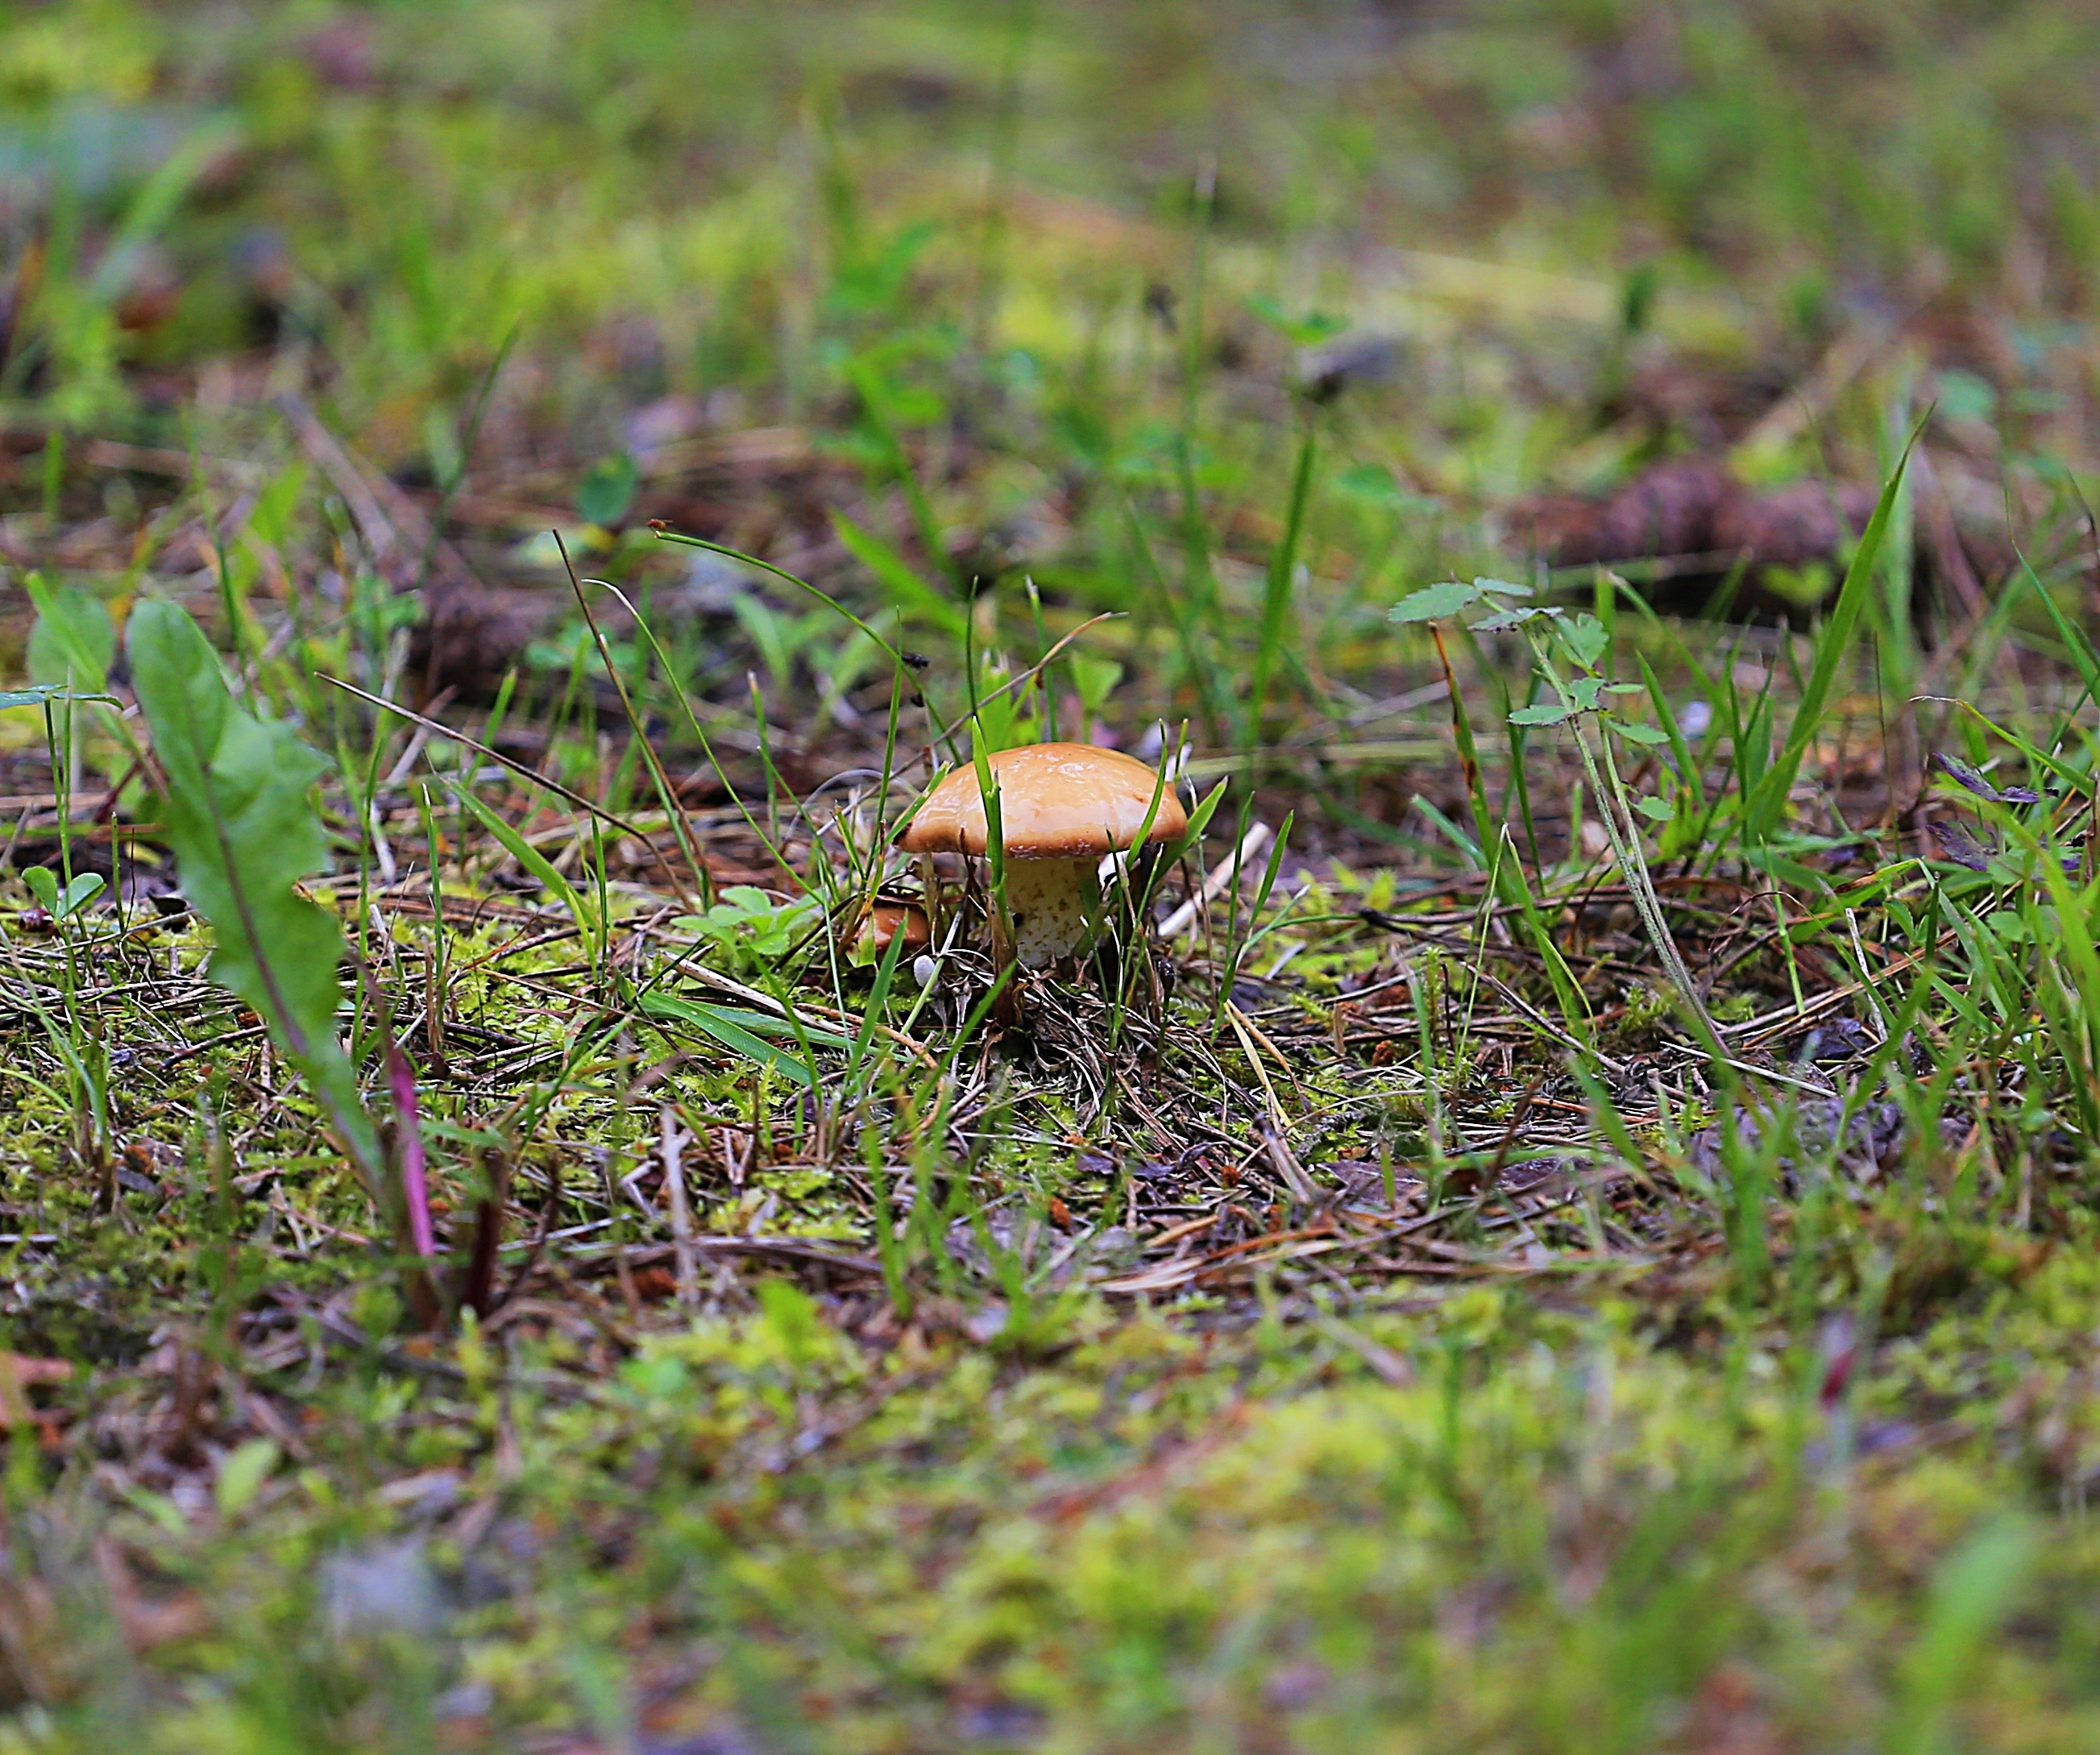
nature, forest, grass, wilderness, plant, sun, lawn, camera, meadow, prairie, leaf, flower, summer, wildlife, green, journey, autumn, soil, mushroom, flora, fauna, wildflower, stroll, trees, outdoors, fungus, wetland, beauty, joy, beautiful, woodland, habitat, mood, ecosystem, search, find, living nature, macro photography, beauty in nature, greens, green leaves, greasers, edible mushroom, natural environment, grass family